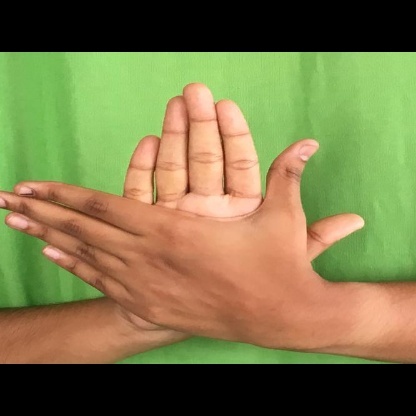
Mudra: Chakra